Jimmy George

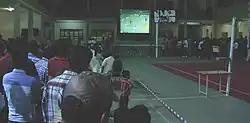
The volleyball match which Indian Team won the bronze medal in Seoul Asian Games (1986) displayed in Kuwait (April 2012) in memory of Jimmy George.

George died in a car accident in Italy on 30 November 1987, at the age of 32. His funeral ceremony was attended by thousands of people from different parts of the state. He was cremated at the cemetery of St. Joseph's Church, Peravoor. Following his death, the Jimmy George Foundation was established, which in 1989 instituted the "'Jimmy George Foundation Award for best sportsperson of Kerala"'. The foundation also makes available cash awards at St. Joseph's High School, Peravoor, and at Devagiri College.